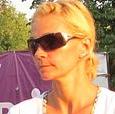
Age: 38